University of the Philippines Manila

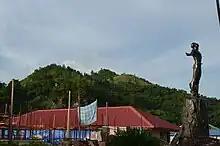
The UPM School of Health Sciences main campus in Palo, Leyte.

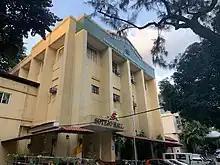
Sotejo Hall, home of the College of Nursing. The college is a World Health Organization Collaborating Center for Leadership in Nursing Development.

The UP Manila University Library and its nine college-based units compose the campus's library network, and as of October 2000 the library has a total collection of 189,874 volumes, including videos, sound recordings, and photographs. Since 1995, the University Library was a member of the Department of Science and Technology – Engineering, Science and Education Library Network Project. The UP College Medicine Library, officially as the Dr. Florentino B. Herrera, Jr. Medical Library, is a center for the study of medical and clinical sciences, and its collections are particularly strong in the subjects of basic and clinical biomedical subjects. It occupies the building adjacent to the University Library. Both library buildings were permanently closed in 2016, after they were endangered when the foundation of the nearby under-construction UP College of Medicine Academic Center sank. Both buildings are now slated for demolition and will be replaced with a new University Library Building.